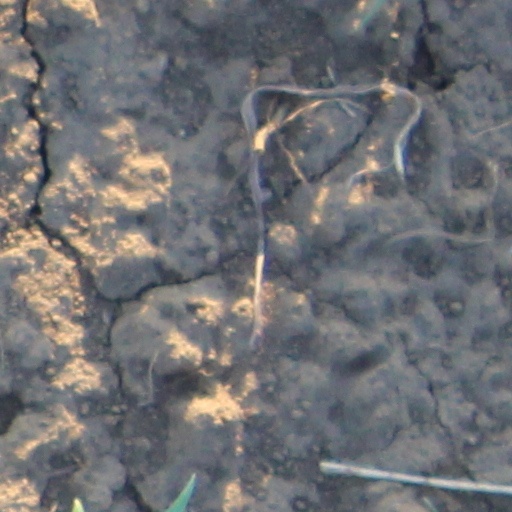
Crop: wheat